National Livestock Identification System

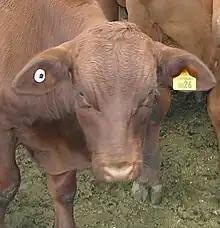
White NLIS RFID tag and a yellow herd management tag

The National Livestock Identification System (NLIS) is a livestock identification and tracking system used in Australia. It is administered by Integrity Systems Company, which is a wholly owned subsidiary of Meat and Livestock Australia.